1936 Isle of Man TT

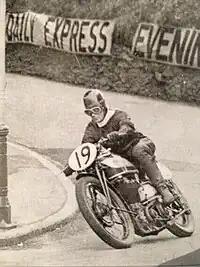
Senior TT winner Jimmie Guthrie at Quarterbridge

The 1936 Isle of Man Tourist Trophy saw Norton rider Jimmie Guthrie win the Senior, and come fifth in the Junior. The Junior was won by Freddie Frith in his first year on the Norton team, and the Lightweight was won by Bob Foster on a New Imperial.